Rebels Against Slavery

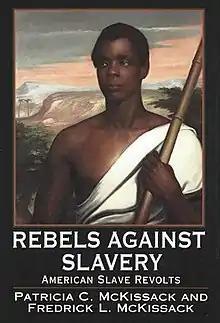

Rebels Against Slavery: American Slave Revolts is a 1996 book by Patricia and Fredrick McKissack.